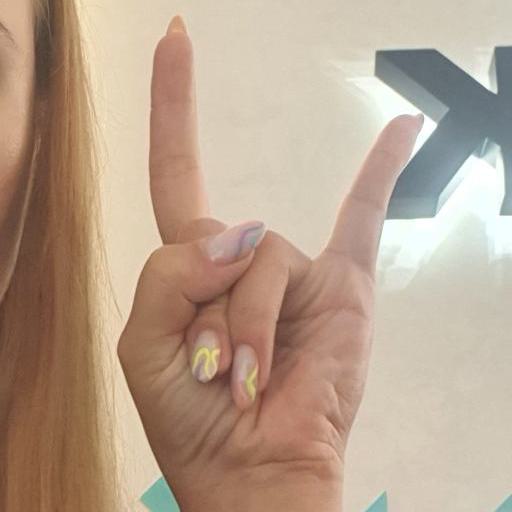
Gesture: rock